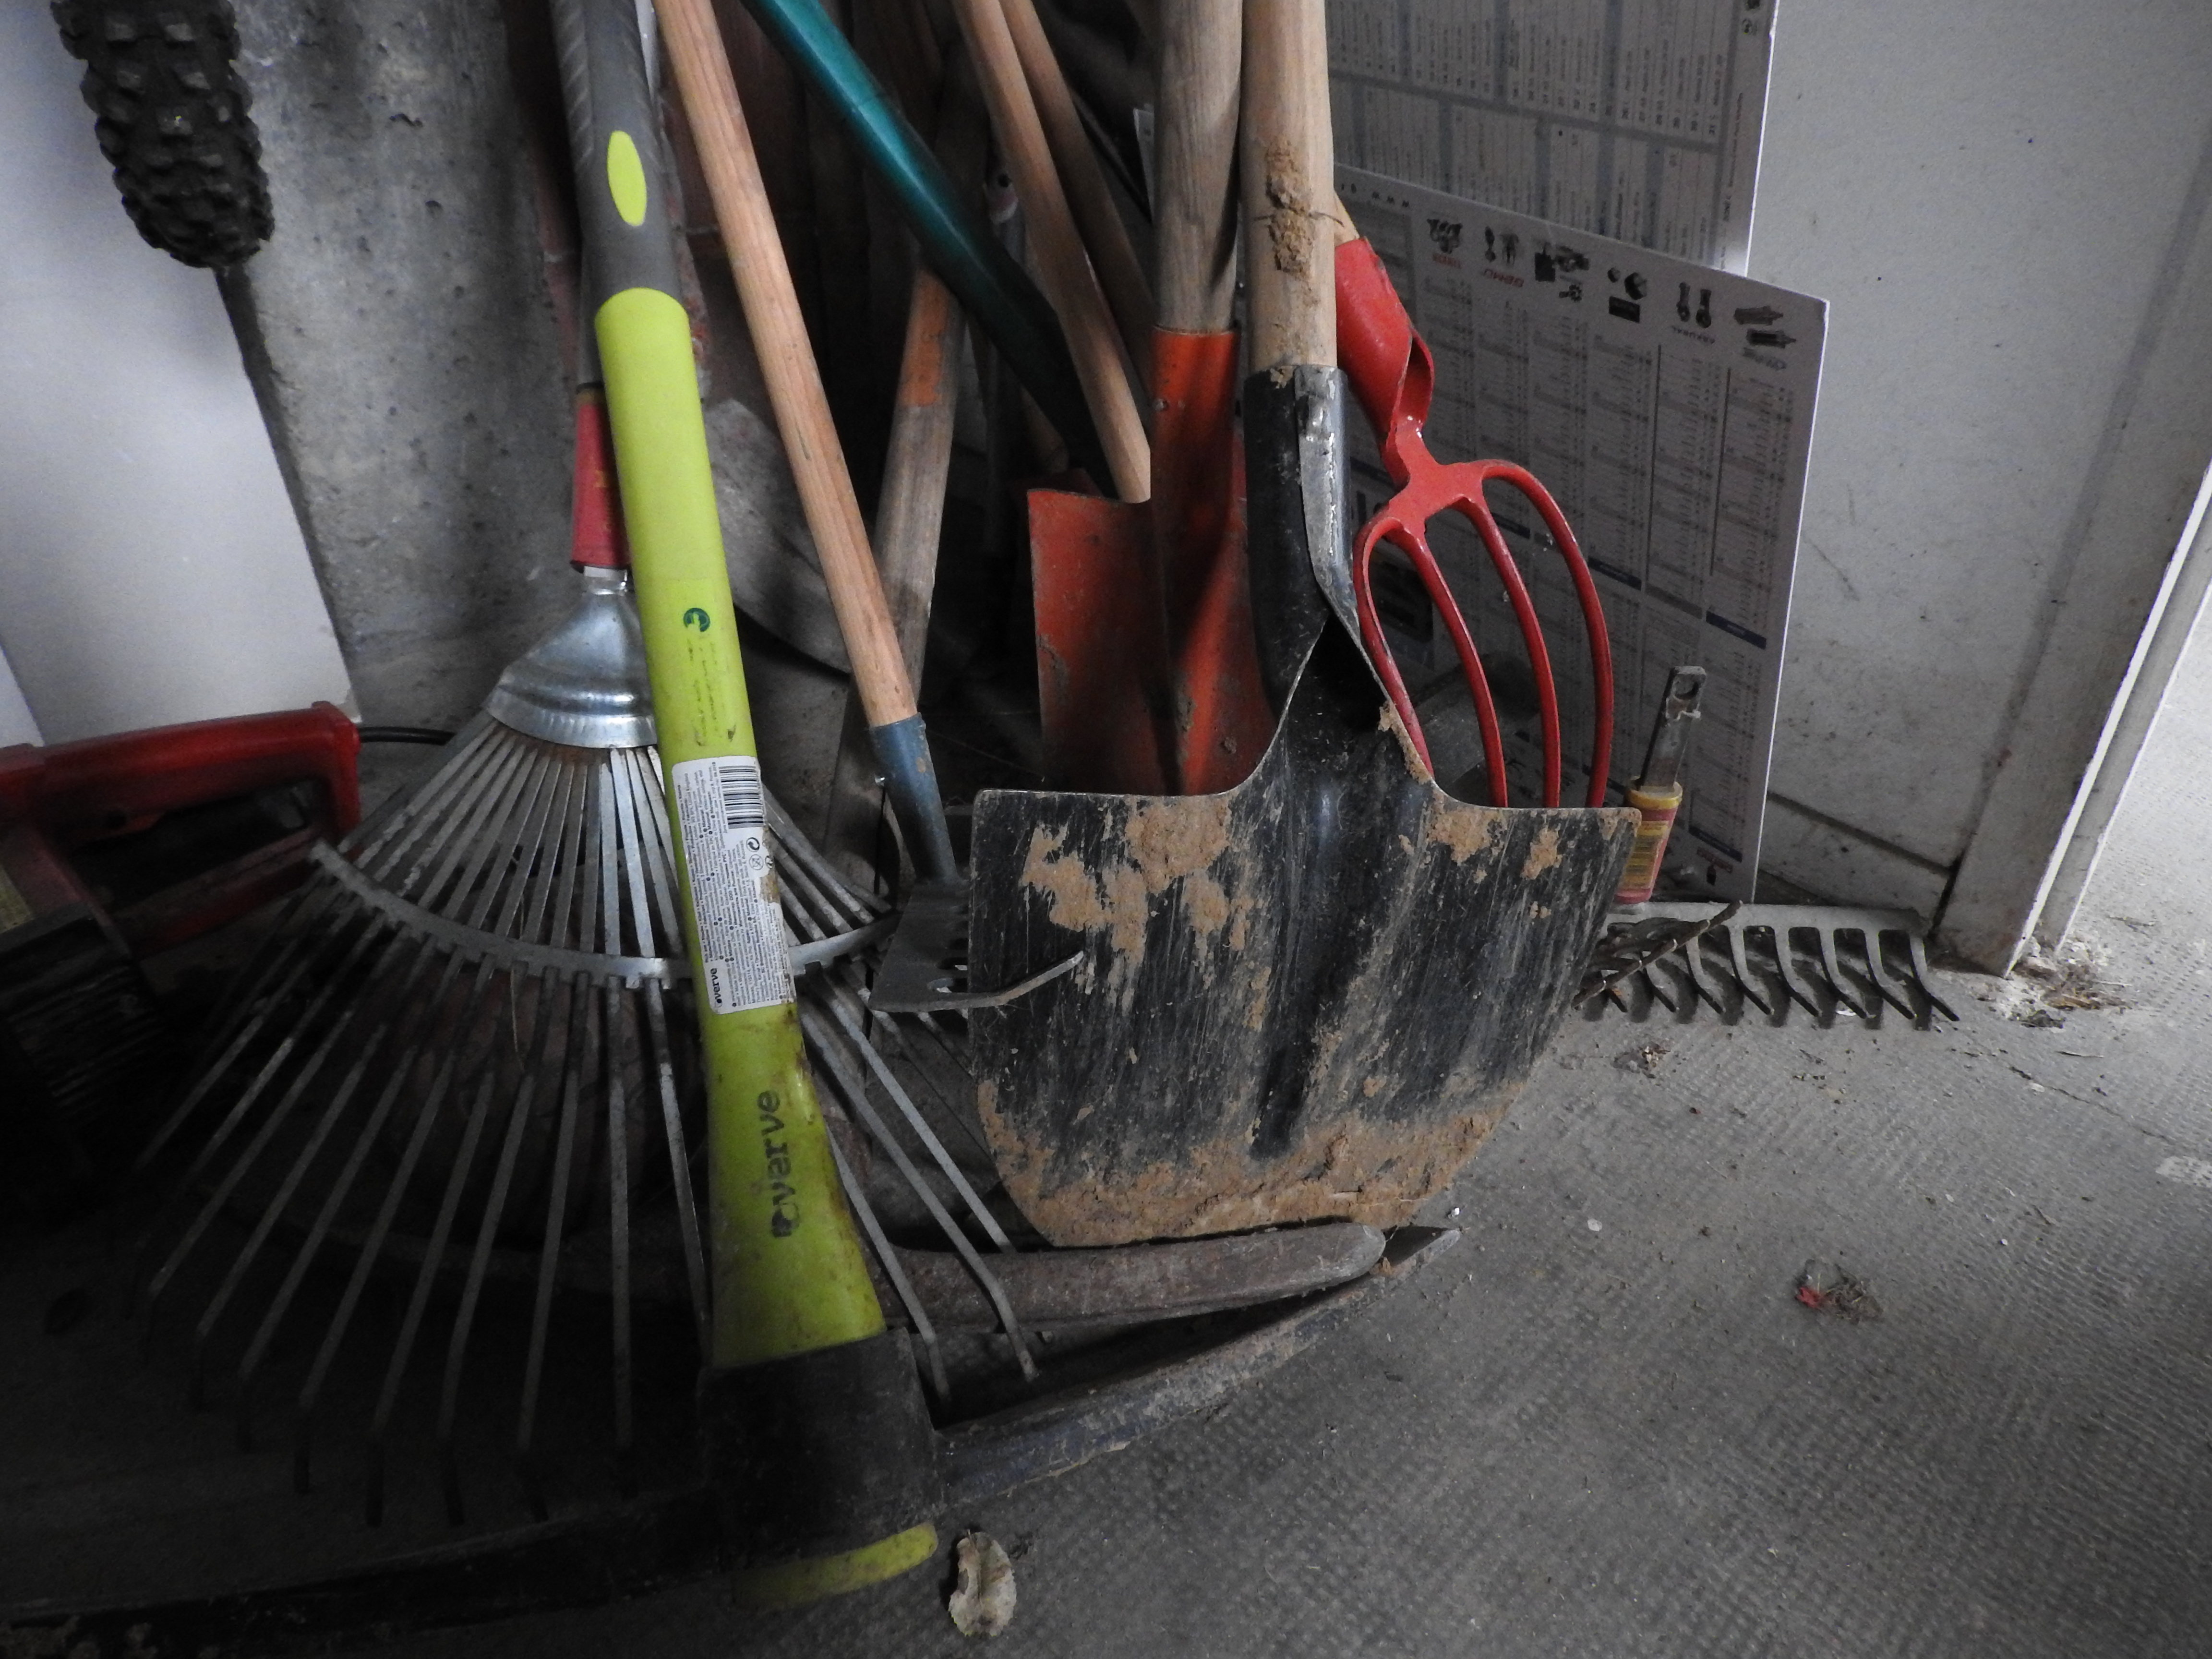
gardening, shovel, pickaxe, rake, broom, electrical wiring